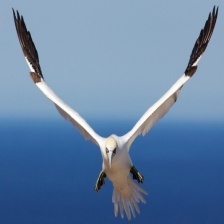
Species: NORTHERN GANNET
Scientific name: MORUS BASSANUS